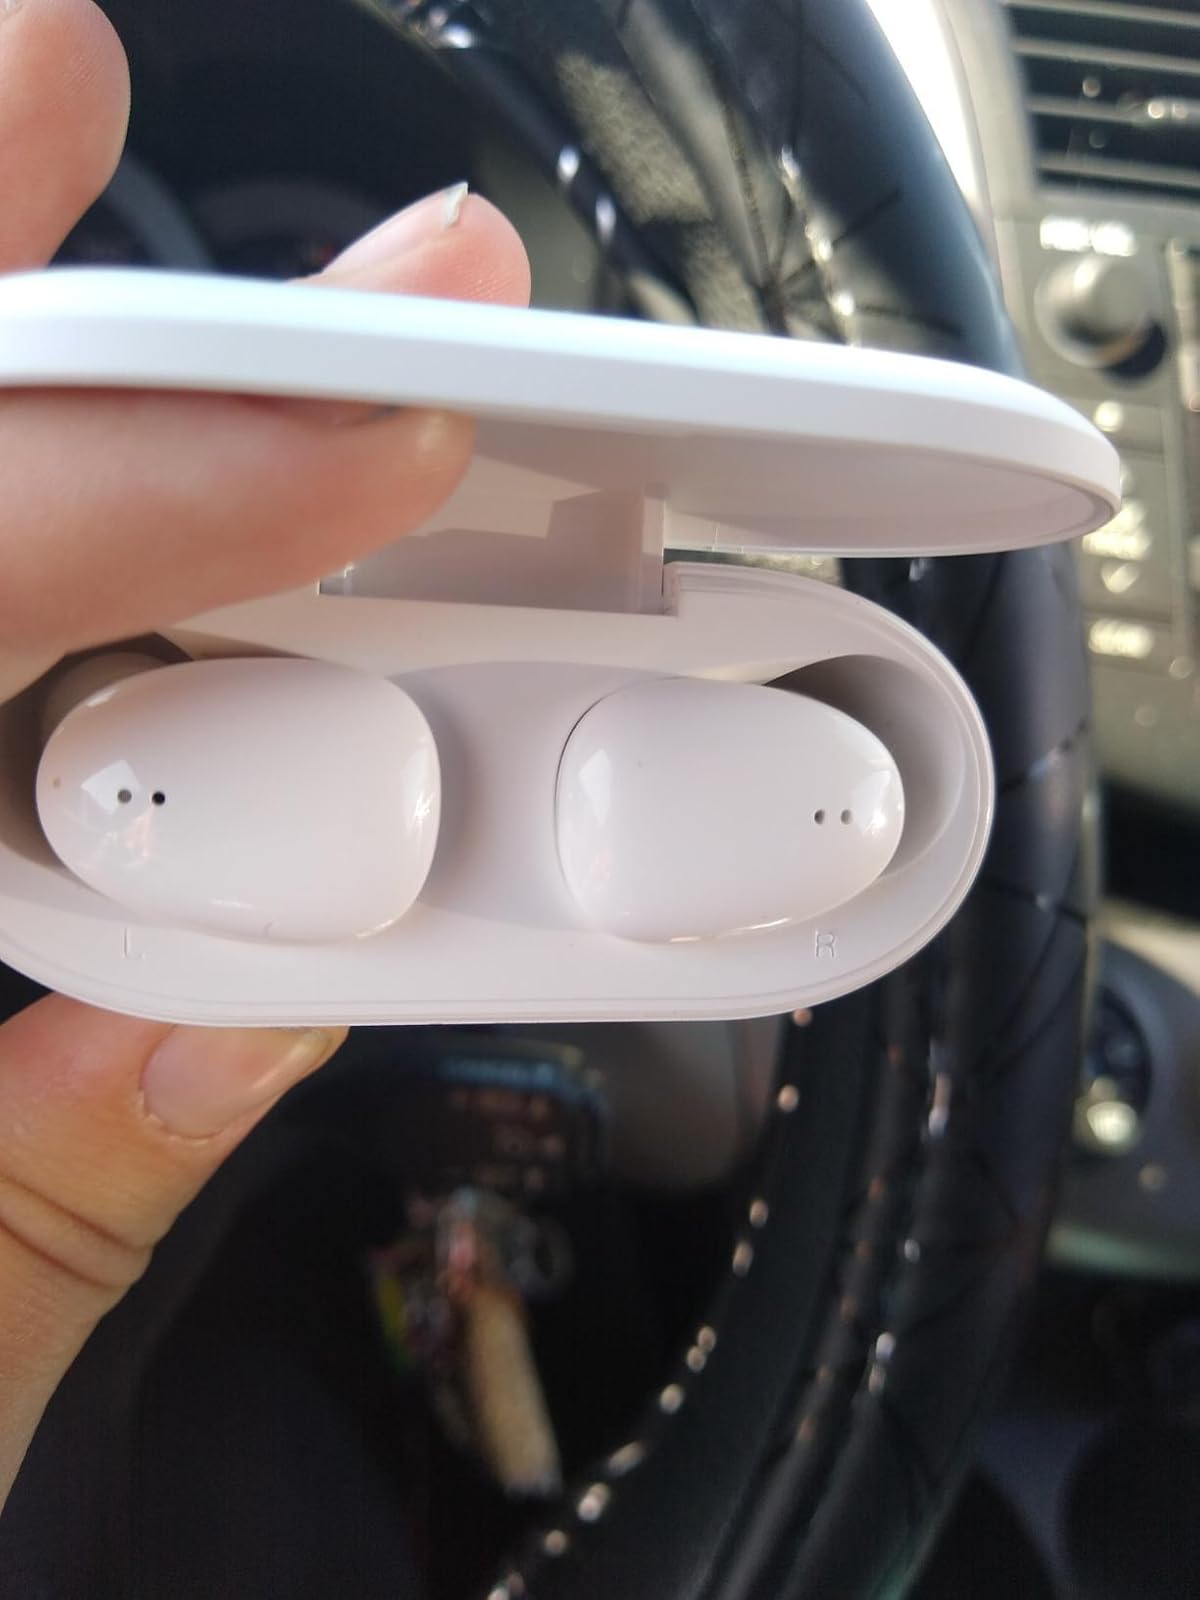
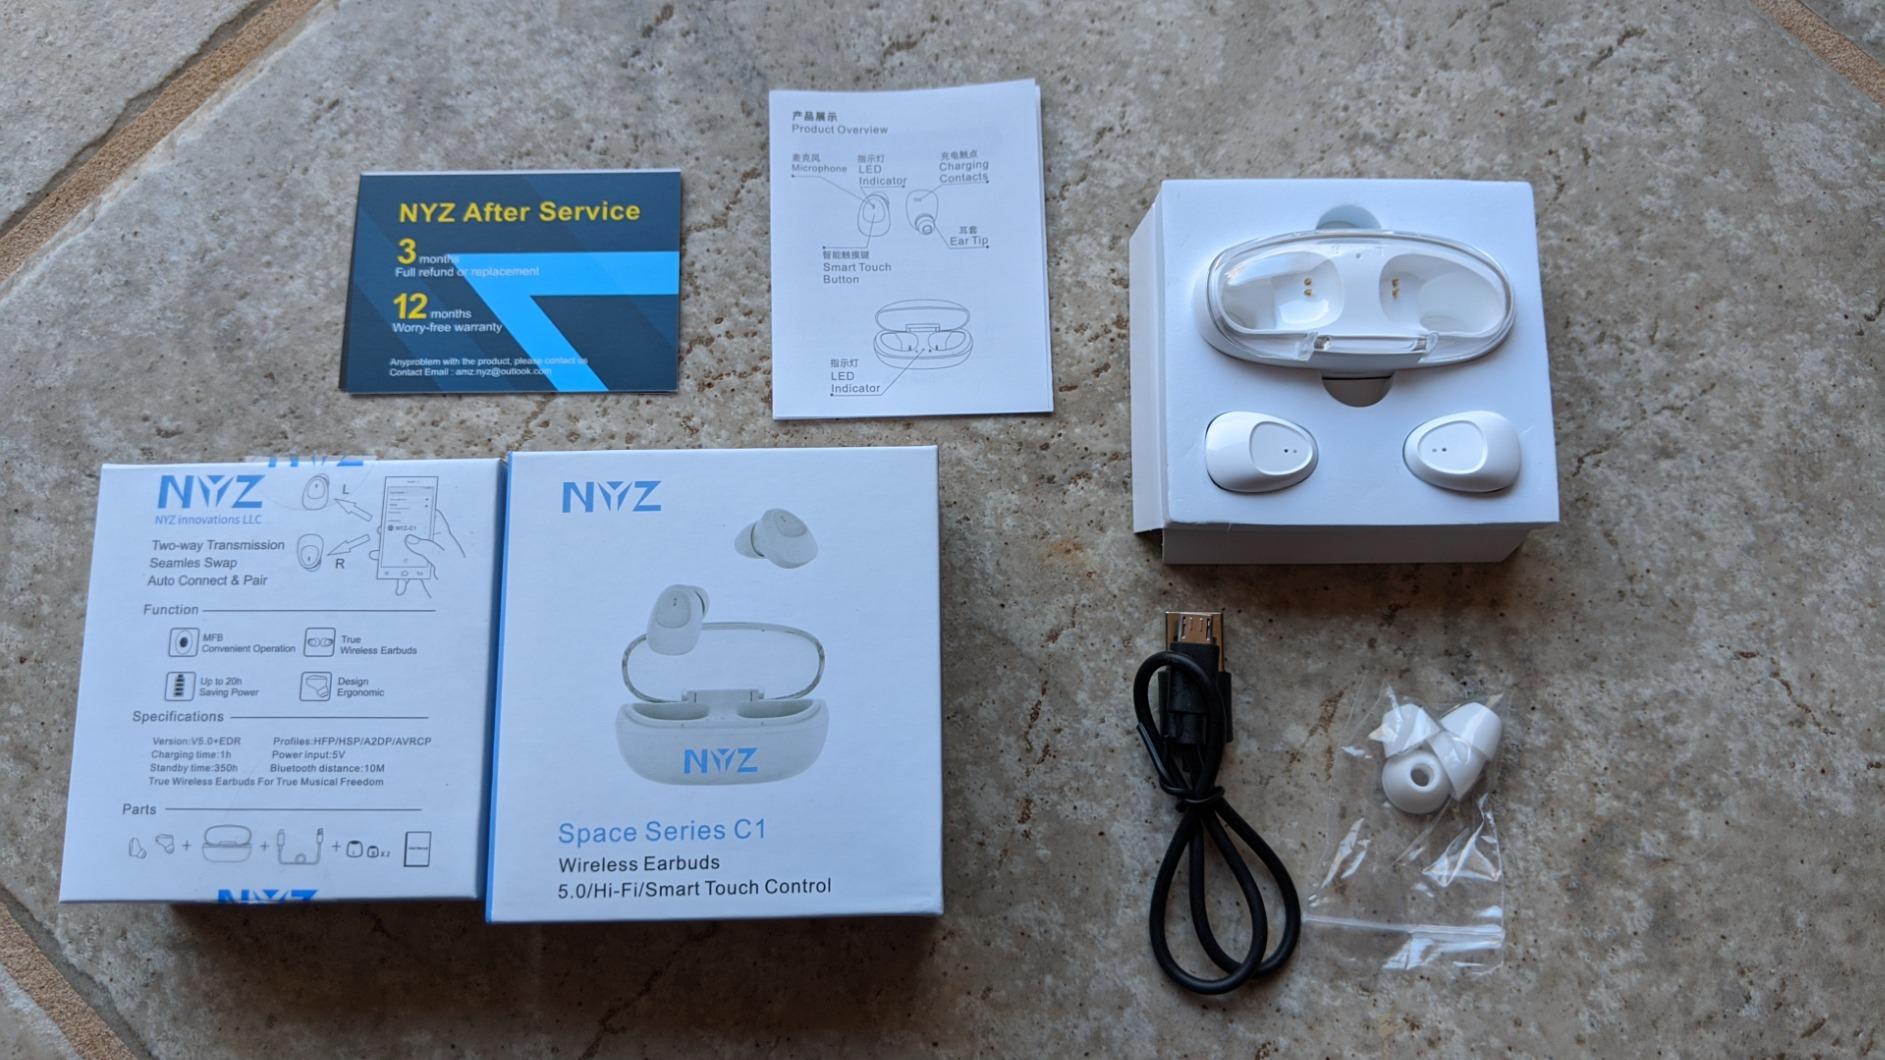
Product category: earbuds
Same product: no